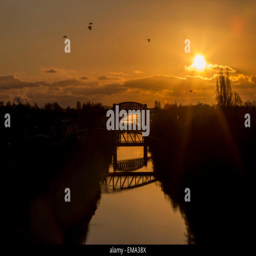
the sun rises over than river .